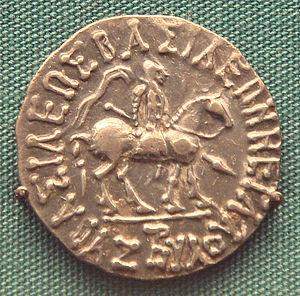
Cette page concerne l'année 58 av. J.-C. du calendrier julien proleptique.